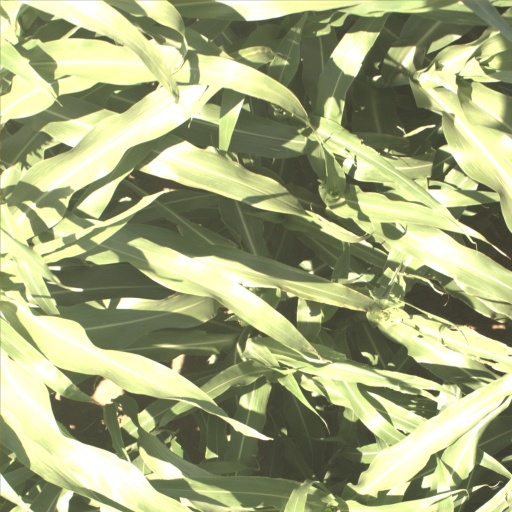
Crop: sorghum